Teuillac

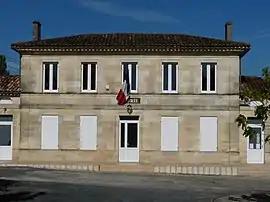
The town hall in Teuillac

Teuillac is a commune in the Gironde department in Nouvelle-Aquitaine in southwestern France.